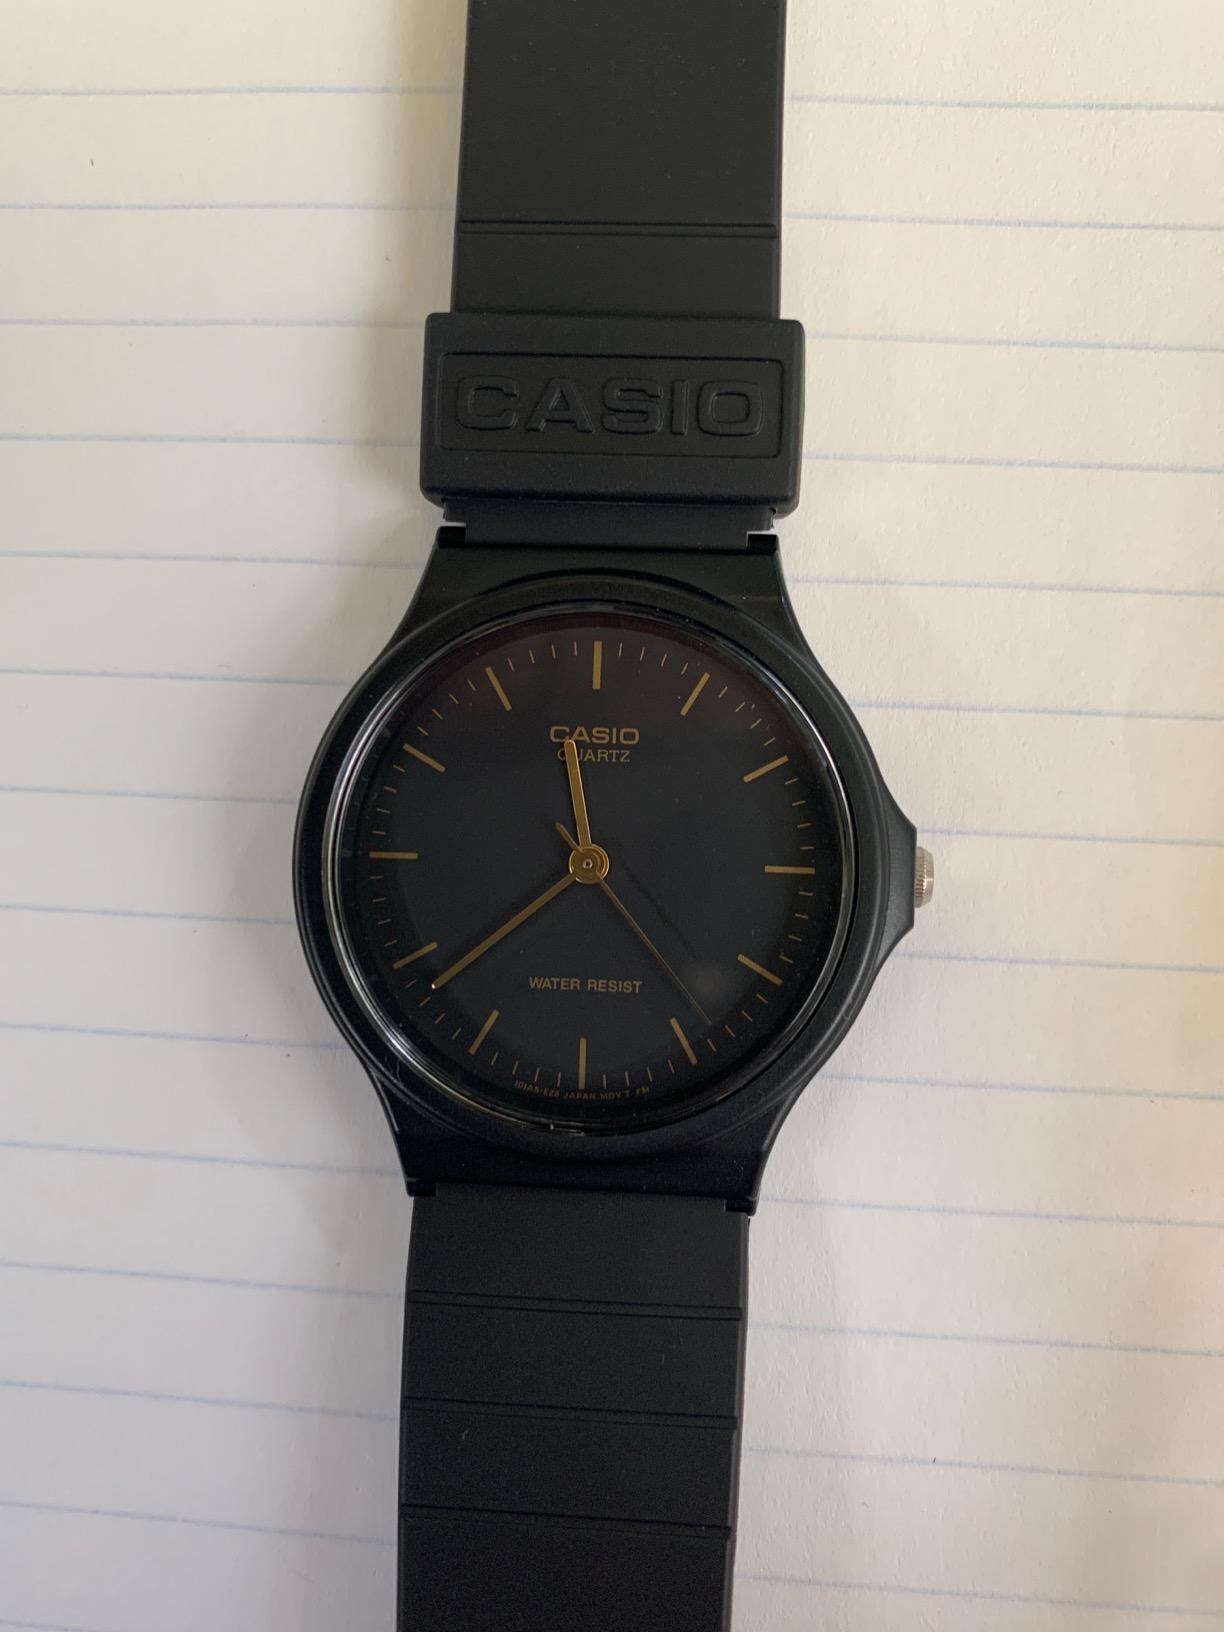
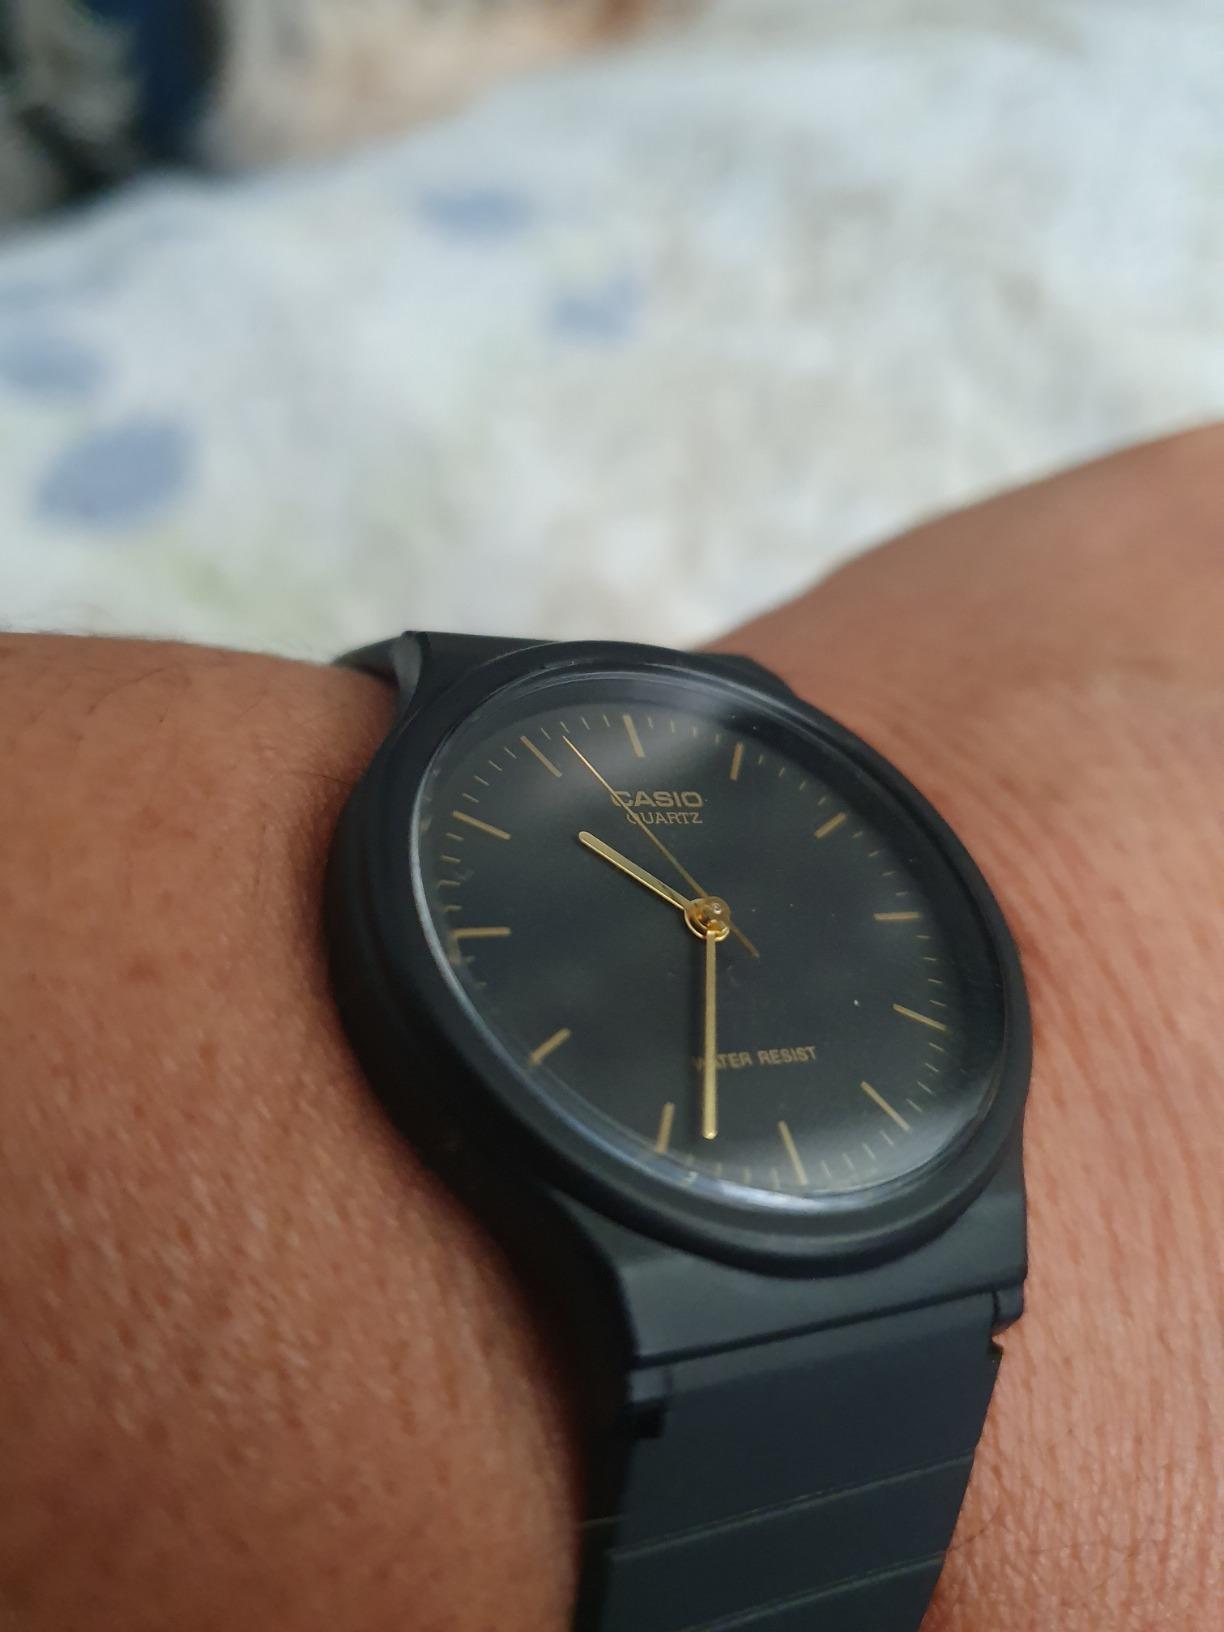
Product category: accessories_watch
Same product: yes